Wiren (film)

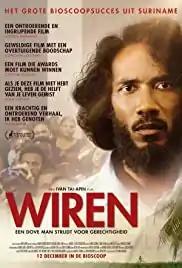
Film poster

Wiren is a 2018 Surinamese drama film directed by Ivan Tai-Apin. It was selected as the Surinamese entry for the Best International Feature Film at the 93rd Academy Awards, but it was not nominated. It was the first time Suriname had made a submission in the category.